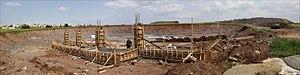
Le stade de Tibériade, est un stade de football en construction, situé à Tibériade dans le nord d'Israël. Le stade sera utilisé par le club de l'Ironi Tibériade.